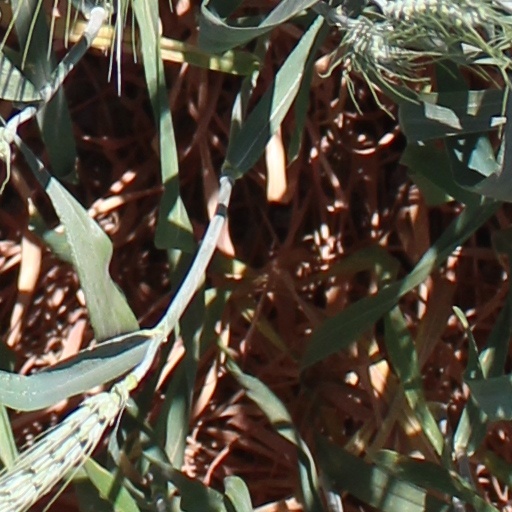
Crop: wheat